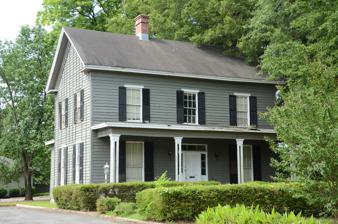
Building: Prigmore House
Country: United States of America
Year built: 1873
Historic house in Arkansas, United States United States historic place Prigmore House U.S. National Register of Historic Places Location in Arkansas Show map of Arkansas Location in United States Show map of the United States Location 1104 W. Fifth Ave., Pine Bluff, Arkansas Coordinates 34°13′29″N 92°0′38″W / 34.22472°N 92.01056°W / 34.22472; -92.01056 Area less than one acre Built 1873 ( 1873 ) Built by George W. Prigmore Architectural style I-house NRHP reference No. 86000720 Added to NRHP April 10, 1986 The Prigmore House is a historic house at 1104 West Fifth Avenue in Pine Bluff, Arkansas .  It is a two-story wood-frame structure, with a gable roof , weatherboard siding, and a high brick foundation.  A single-story gabled ell extends to the rear.  A single-story porch extends across the front facade, supported by grouped columns.  The house was built about 1873 by George Prigmore, a veteran of the American Civil War , and is a rare surviving property in Pine Bluff from that period. The house was listed on the National Register of Historic Places in 1986. See also National Register of Historic Places listings in Jefferson County, Arkansas References